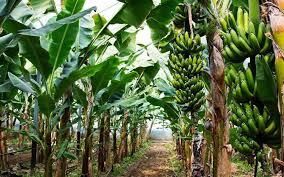
Hapa ni shambani, na tunaona ndizi ambayo yamepangwa kwa ustadi. Tena yameanza kuzaa mazao mengi na makubwa mno.